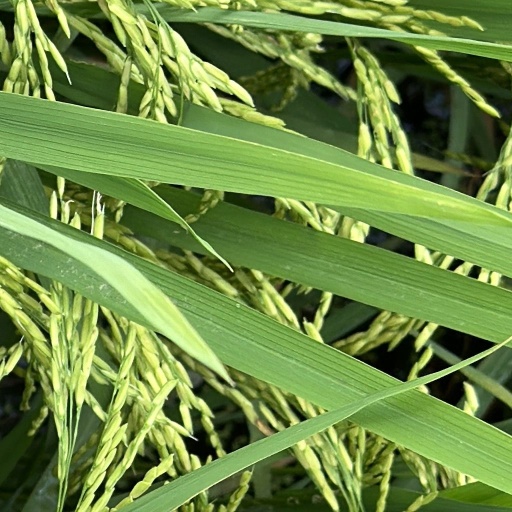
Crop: rice